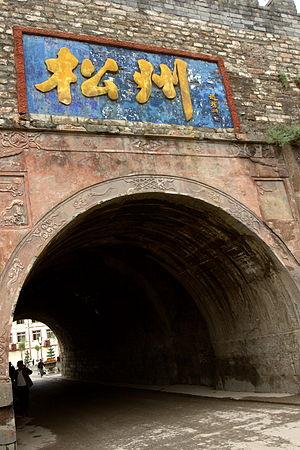
Le xian de Songpan, appelé jusqu'en 1378, Sōngzhōu, translittéré en tibétain par Sungqu est un district administratif de la province du Sichuan en Chine, créé en 1914. Il est placé sous la juridiction de la préfecture autonome tibétaine et qiang d'Aba.
L'empereur Tang Taizong, né Li Shimin fut le deuxième empereur de la dynastie Tang de Chine. Il régna de 626 à 649. Second fils du premier empereur Li Yuan, il est considéré comme le cofondateur de la dynastie par l'appui militaire essentiel qu'il apporta à son père dans la conquête du trône avant de provoquer son abdication et de le remplacer à 27 ans en prenant le nom de Tang Taizong.
Gar Tongtsen Yülsung, appelé en chinois Lu Dongzan ou Lun Dongzan, né en 590 et décédé en 667, fut Lönchen de l'Empire du Tibet de 632 ou 633 à sa mort, sous les règnes de Songtsen Gampo, Gungri Gungtsen et Mangsong Mangtsen. Il exerça une régence de fait à partir de 650 en raison du jeune âge des souverains. On lui attribue les réformes et différentes victoires militaires de l’époque, qui permirent l'expansion de l’empire tibétain ainsi que son propre clan, le clan Gar, principal soutien et codétenteur du pouvoir jusqu’à la fin du VIIᵉ siècle. Il passa les dernières années de sa vie sur le territoire du royaume des Tuyuhun, situé sur une partie des actuelles provinces de Qinghai, Sichuan et Gansu qu'il conquis avec les troupes tibétaines en 663.